Capture of Muscat (1552)

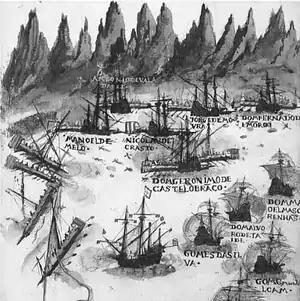
Seydi Ali Reis and his galleys taken in an ambush by Portuguese forces while trying to bring back his fleet from Basra to Suez in August 1554.

The capture of Muscat occurred in 1552, when an Ottoman fleet under Piri Reis attacked Old Muscat, in modern Oman, and plundered the town from the Portuguese. These events followed the important Ottoman defeat in the third siege of Diu in 1546, which put a stop to their attempts in India, but also the successful capture of Aden in 1548, which allowed the Ottomans to resist the Portuguese in the northwestern part of the Indian Ocean.